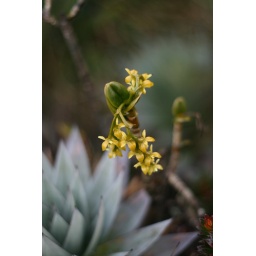
The strange and seemingly pointless flower on top of the most abundant plant in the table top.